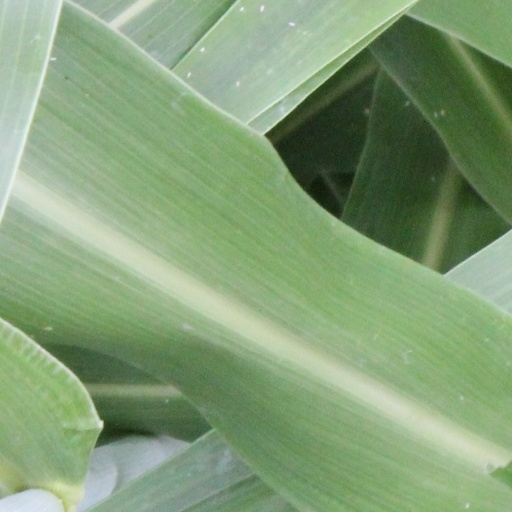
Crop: sorghum